Crazy Taxi (video game)

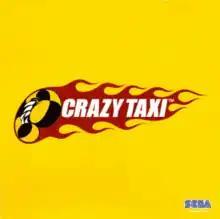
Dreamcast cover art for Europe and Japan

is a racing video game developed and published by Sega. It is the first game in the "Crazy Taxi" series. The game was first released in arcades in 1999 and then was ported to the Dreamcast in 2000. Gameplay is based on picking up taxi customers and driving to their destination as quickly as possible. Reception to "Crazy Taxi" has been mostly positive. It was ported to other platforms numerous times, including the PlayStation 2 and GameCube by Acclaim in 2001, and then Windows in 2002, becoming Sega's first multi-platform game after the company transitioned to third-party.